P. Khalifulla Sahib

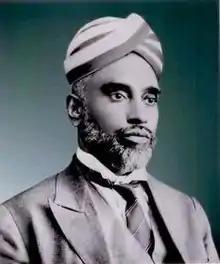

Dewan Khan Bahadur P. Khalifullah (1888–1950), was a politician of the Madras Presidency, British India, who served as the minister for public works in the short-lived ministry of Kurma Venkata Reddy Naidu from April–July 1937. He was belonging to the Rowther community, and his father (T.A. Pitchai Rowther) was a wealthy businessman of Tiruchirapalli. Born in 1888 in Tiruchi into a wealthy rice merchant's family, his birth name was Mohamed Pichai Rowther Ibrahim Khalifullah. He went on to be known by the honorific Khan Bahadur, a title bestowed on him by the British. In later years, his work as the Dewan of Pudukottai made him more popular as ‘Dewan Khalifullah.’